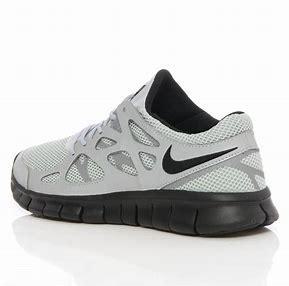
Brand: Nike
Model: Free Run 2